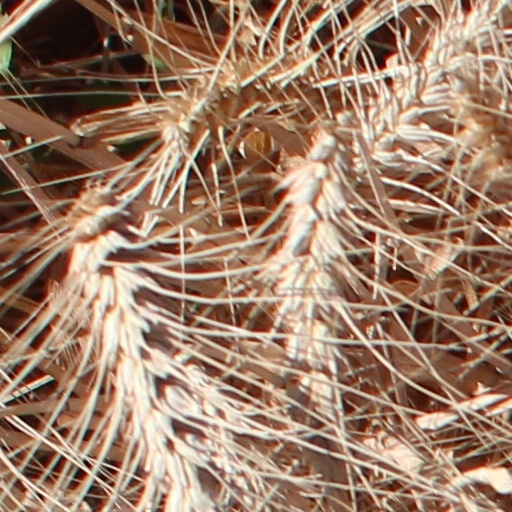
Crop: wheat